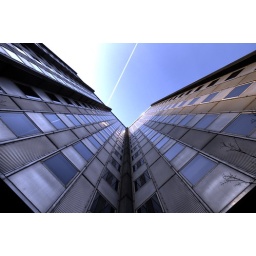
This building is in Philadelphia right across the street from love park.